England–Wales border

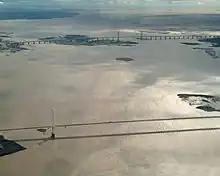
Looking southwest towards the Bristol Channel with England on the left and Wales on the right. The Second Severn Crossing is in the distance.The Severn Bridge is in the foreground.

The first legislation applying solely to Wales since the 16th century was passed in 1881. Subsequently, the border between England and Wales has taken on increasing legal and political significance.